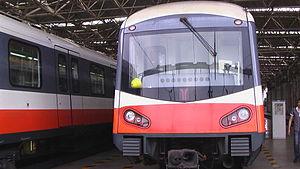
Le métro de Canton est le réseau de transport en commun ferroviaire de type métro à desservir l'agglomération de Canton, capitale de la province du Guangdong en République populaire de Chine.